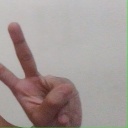
अक्षर: ऐ